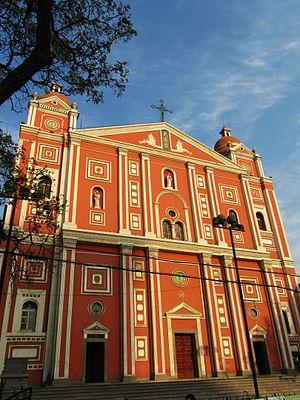
L'archidiocèse de Taiyuan est un siège métropolitain de l'Église catholique en Chine. Il comptait 40 749 baptisés en 1950 sur une population de 1 500 000 habitants. Le siège est aujourd'hui vacant.